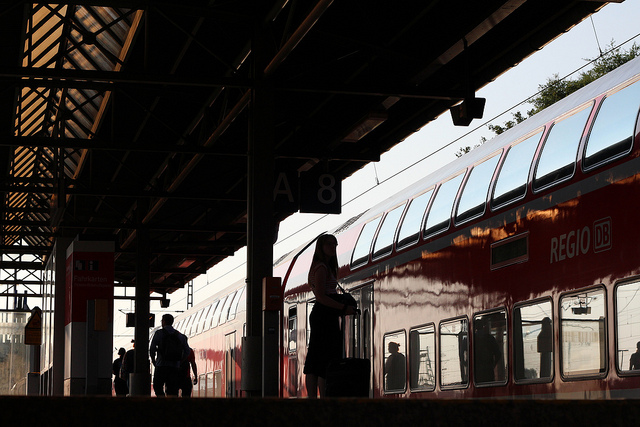
A red train pulling up to the train platform with people waiting

A group of people at train station standing next to a train.

A few people at  train station boarding a train.

The people are waiting to board the train

People waiting for a train at a train station.